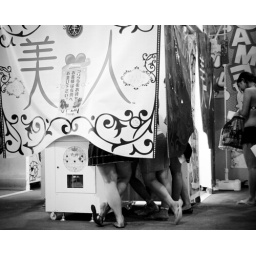
Purikura machine at an open air pool. so girls can take pics of themselves in swimgear...